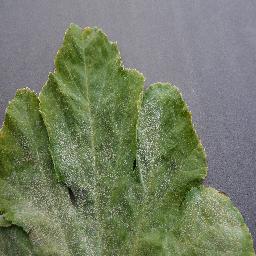
Label: Squash___Powdery_mildew